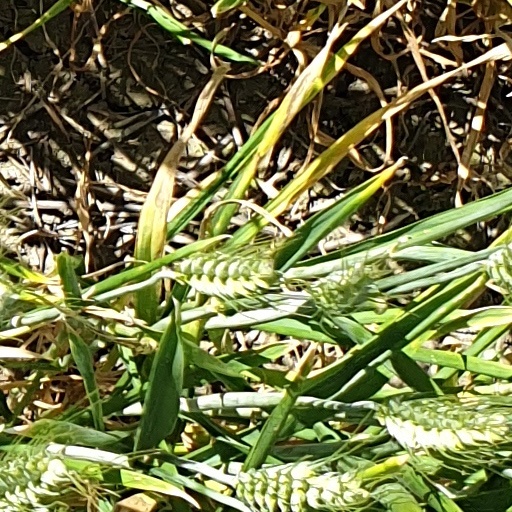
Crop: wheat